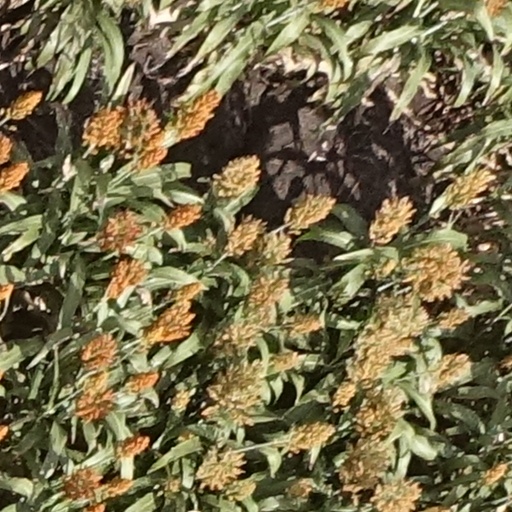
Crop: sorghum